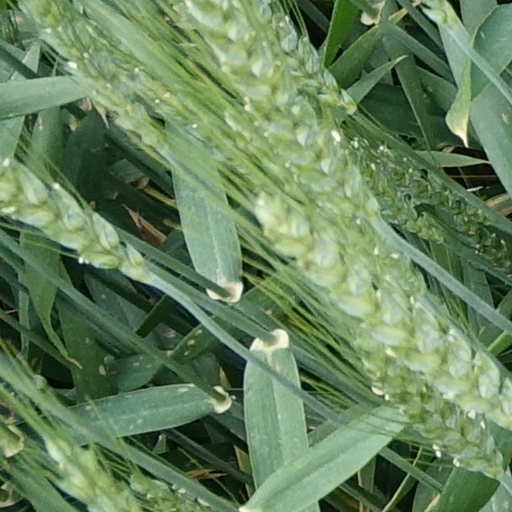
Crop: wheat